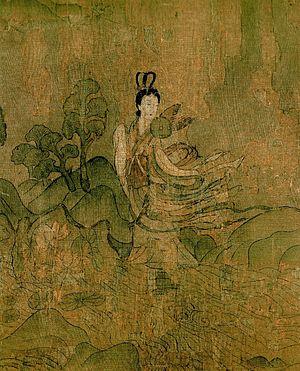
Gu Kaizhi 顾恺之 ou Kou K'ai-Tche ou Ku K'ai-Chih, surnom: Changkang 长康, nom de pinceau: Hutou, né vers 345 à Wuxi est mort vers 406 : l'un des peintres chinois les plus célèbres et l'artiste majeur de l'art chinois au IVᵉ siècle. Connu pour ses portraits réalistes, il est considéré comme le premier grand peintre sur rouleau, alors qu'auparavant les grands peintres exécutaient des peintures murales essentiellement. Il vécut sous la dynastie des Jin orientaux, au Sud de la Chine. Peintre et poète, il est aussi l'auteur d'un des premiers traités sur la peinture, les Notes sur la peinture du mont de la Terrasse des nuages, qu'on lie à la naissance de la peinture de paysage.